Länsiviitta

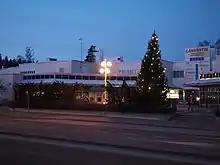
Restaurant E.T. Charlie on a December evening.

Länsiviitta (Finnish for "west cardinal mark") is a shopping centre in Haukilahti, Espoo, Finland. The shopping centre was opened in 1990, replacing the SPAR and Alepa grocery stores that formerly stood at the site.